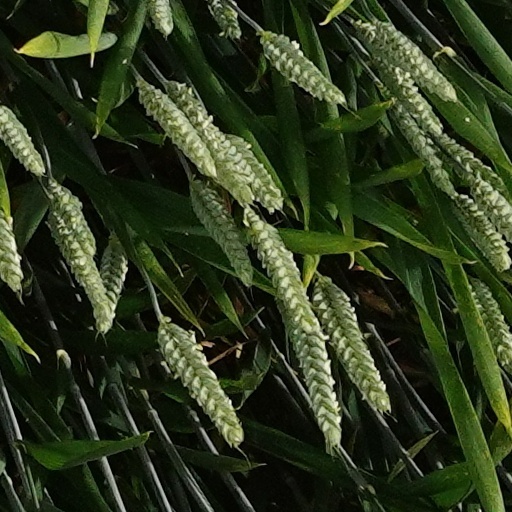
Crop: wheat